Greek Orthodox Church of St. George (Piscataway, New Jersey)

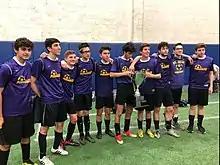
(From left to right) MVP Andreas Hadjiloucas, Dean Stravianidis, Stamati Malouchos, Demetri Kalogridis, Demetri Zambas, Demetri Karandrikas, Toli Malouchos, George Delaurentis, Antoni Kalogridis and Andreas Apostolakis

Greek Orthodox Youth Association of America (GOYA) is an organized group of over fifty children aged 12 to 18, or 7th-12th grade. They meet on a monthly basis to discuss the many ongoing activities throughout the week. These include Basketball and Volleyball games and practices through the fall and winter, Greek dance practices and many more. Additionally, the GOYA is responsible for hosting fundraising events such as their yearly Taverna Night in December, which raises money for nonprofit organizations, as well as helping with the festival, which raises money for the church. The GOYA also has a yearly Olympic competition, where churches from all around New Jersey stay at Monmouth University during Memorial Day weekend to compete in Track and Field, Volleyball, Soccer and Swimming. The Soccer team won 2 championships in 2018 and 2019 led by now Junior Andreas Hadjiloucas who won the 2019 MVP award after making the game-winning goal.